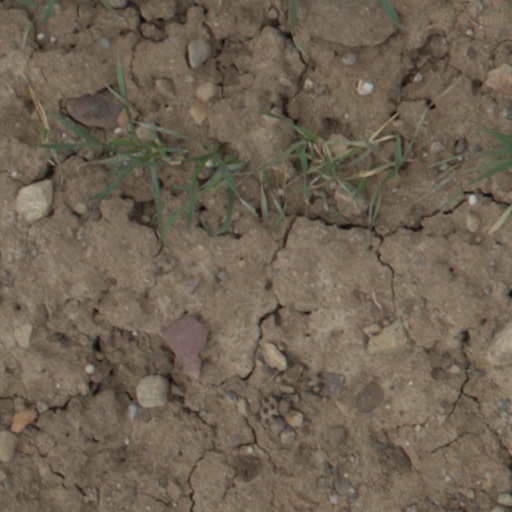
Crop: wheat